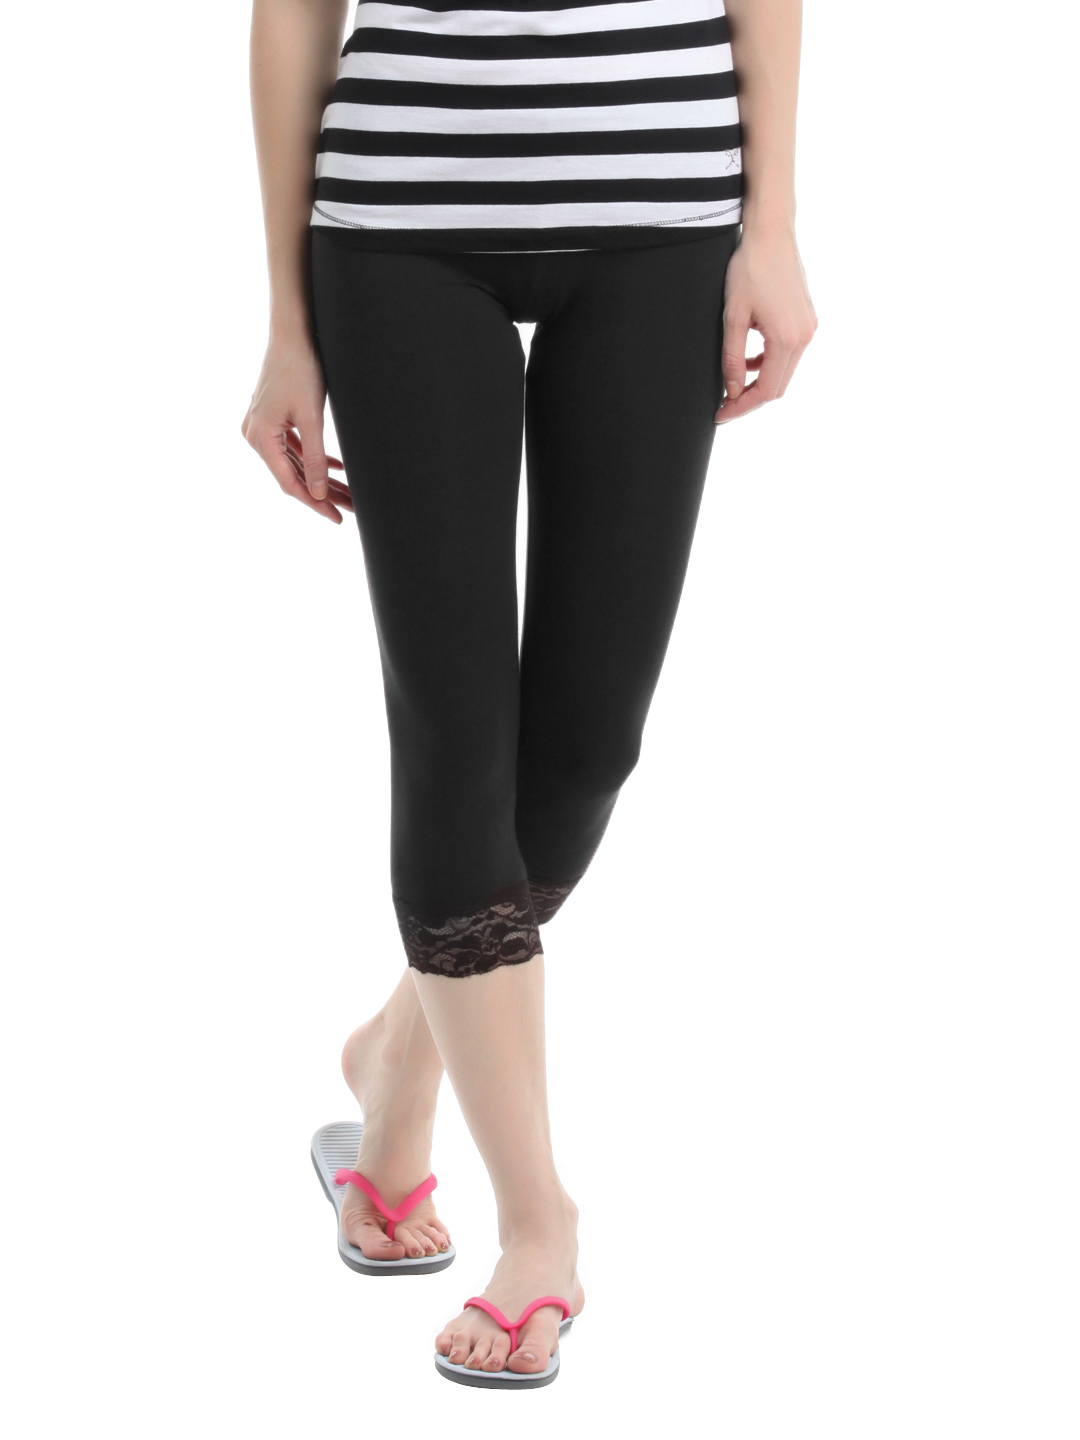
Hanes Women Black Comfortsoft Waistband Cotton - Stretch Lace Capri Leggings
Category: Apparel / Bottomwear / Leggings
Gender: Women
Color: Black
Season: Winter 2015
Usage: Casual